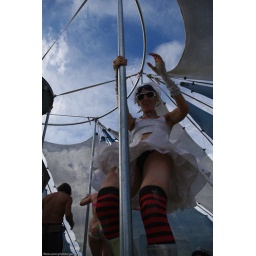
Fawn in a white dress